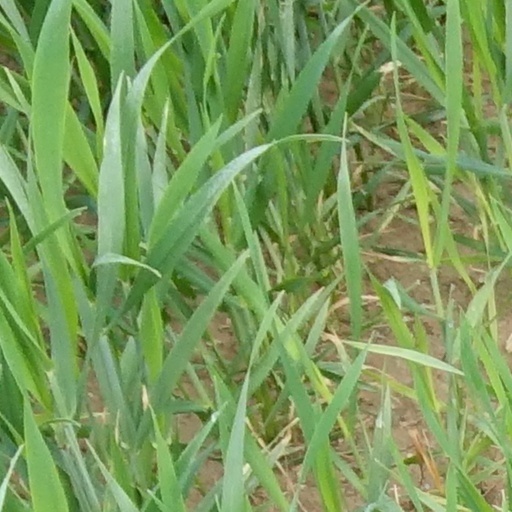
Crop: wheat